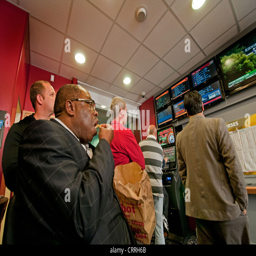
men sitting in betting shop watching the odds on the race